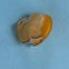
Maize quality: Bad